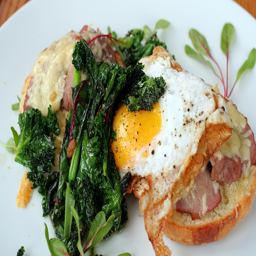
Meal of fried egg, canadian bacon, greens on top a croissant.
A BRUNCH PLATE WITH A SANDWICH AND GREENS.
A food entree is served on a plate.
A piece of bread has an egg, some cheese, and green vegetables on it.
Ham egg and cheese served on white toast.